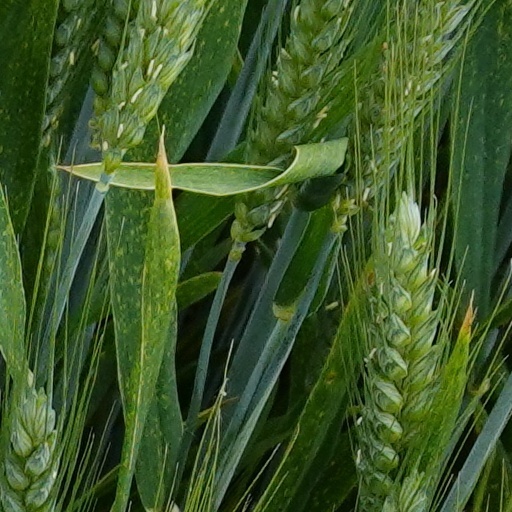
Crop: wheat